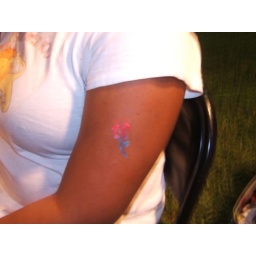
green and red rose temporary airbrush tattoo by o2tattoo.com